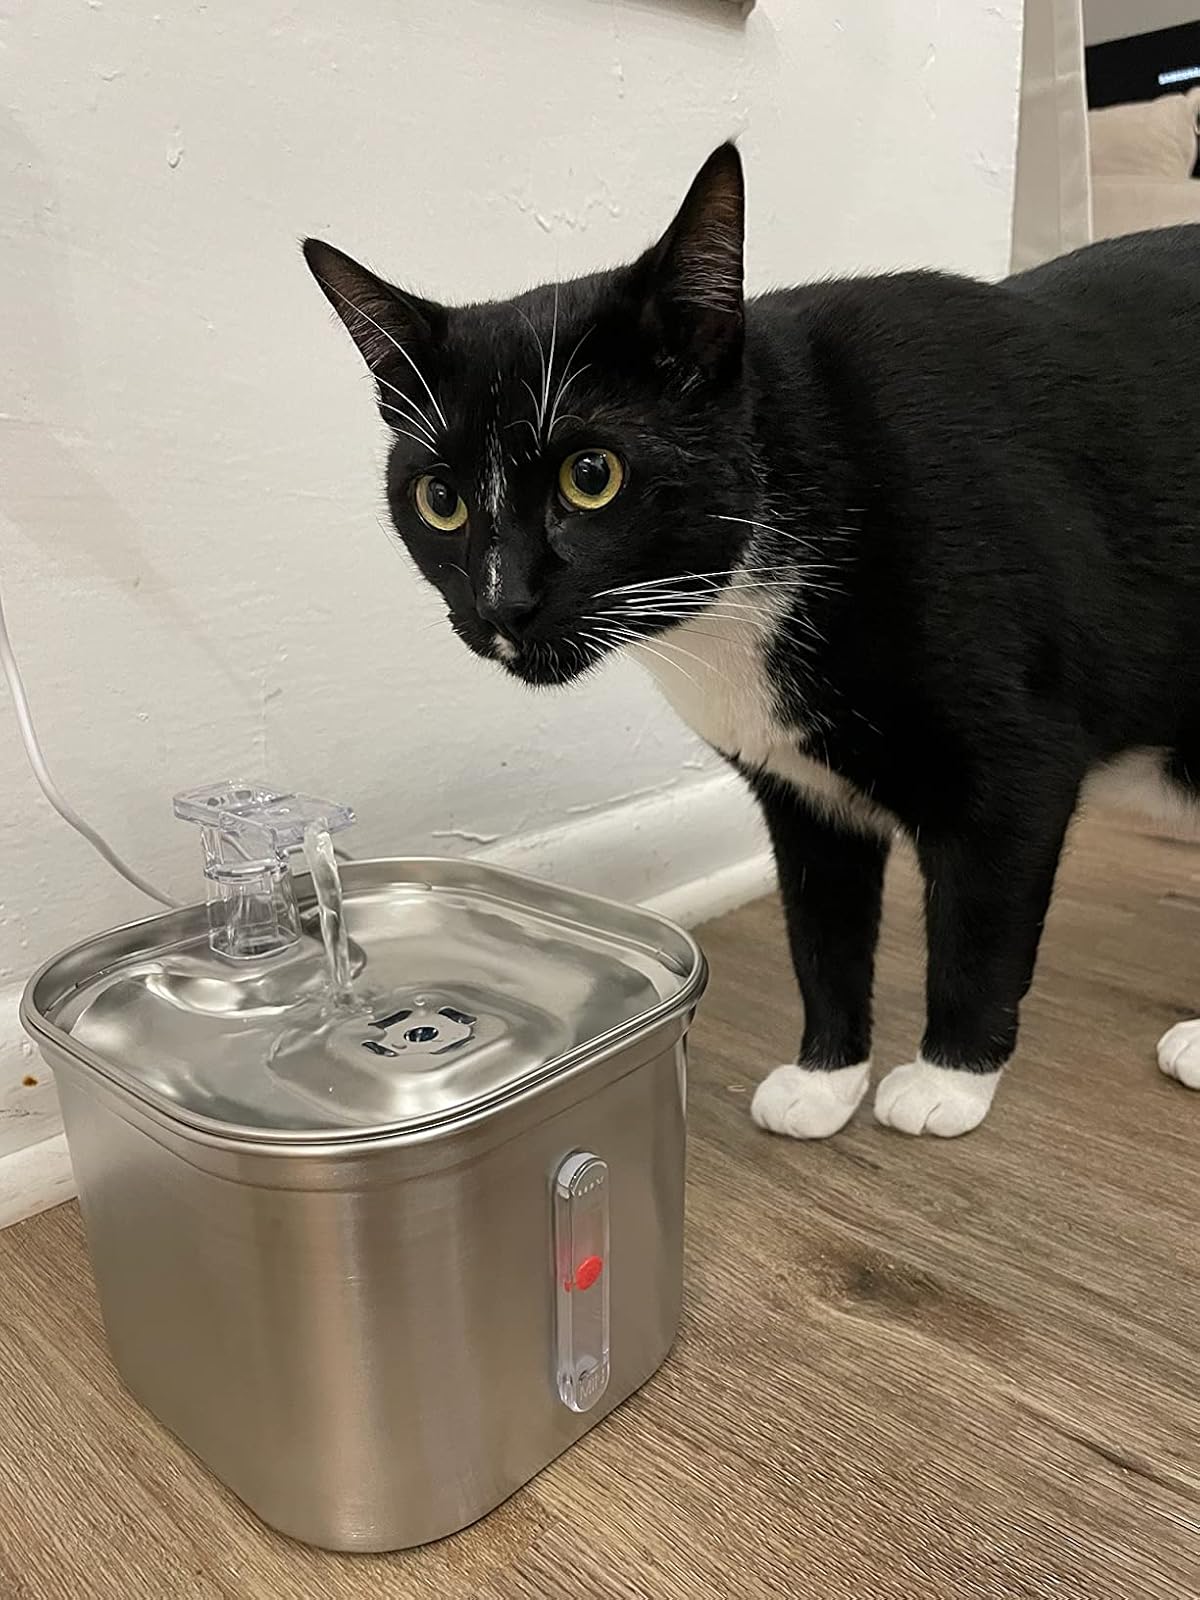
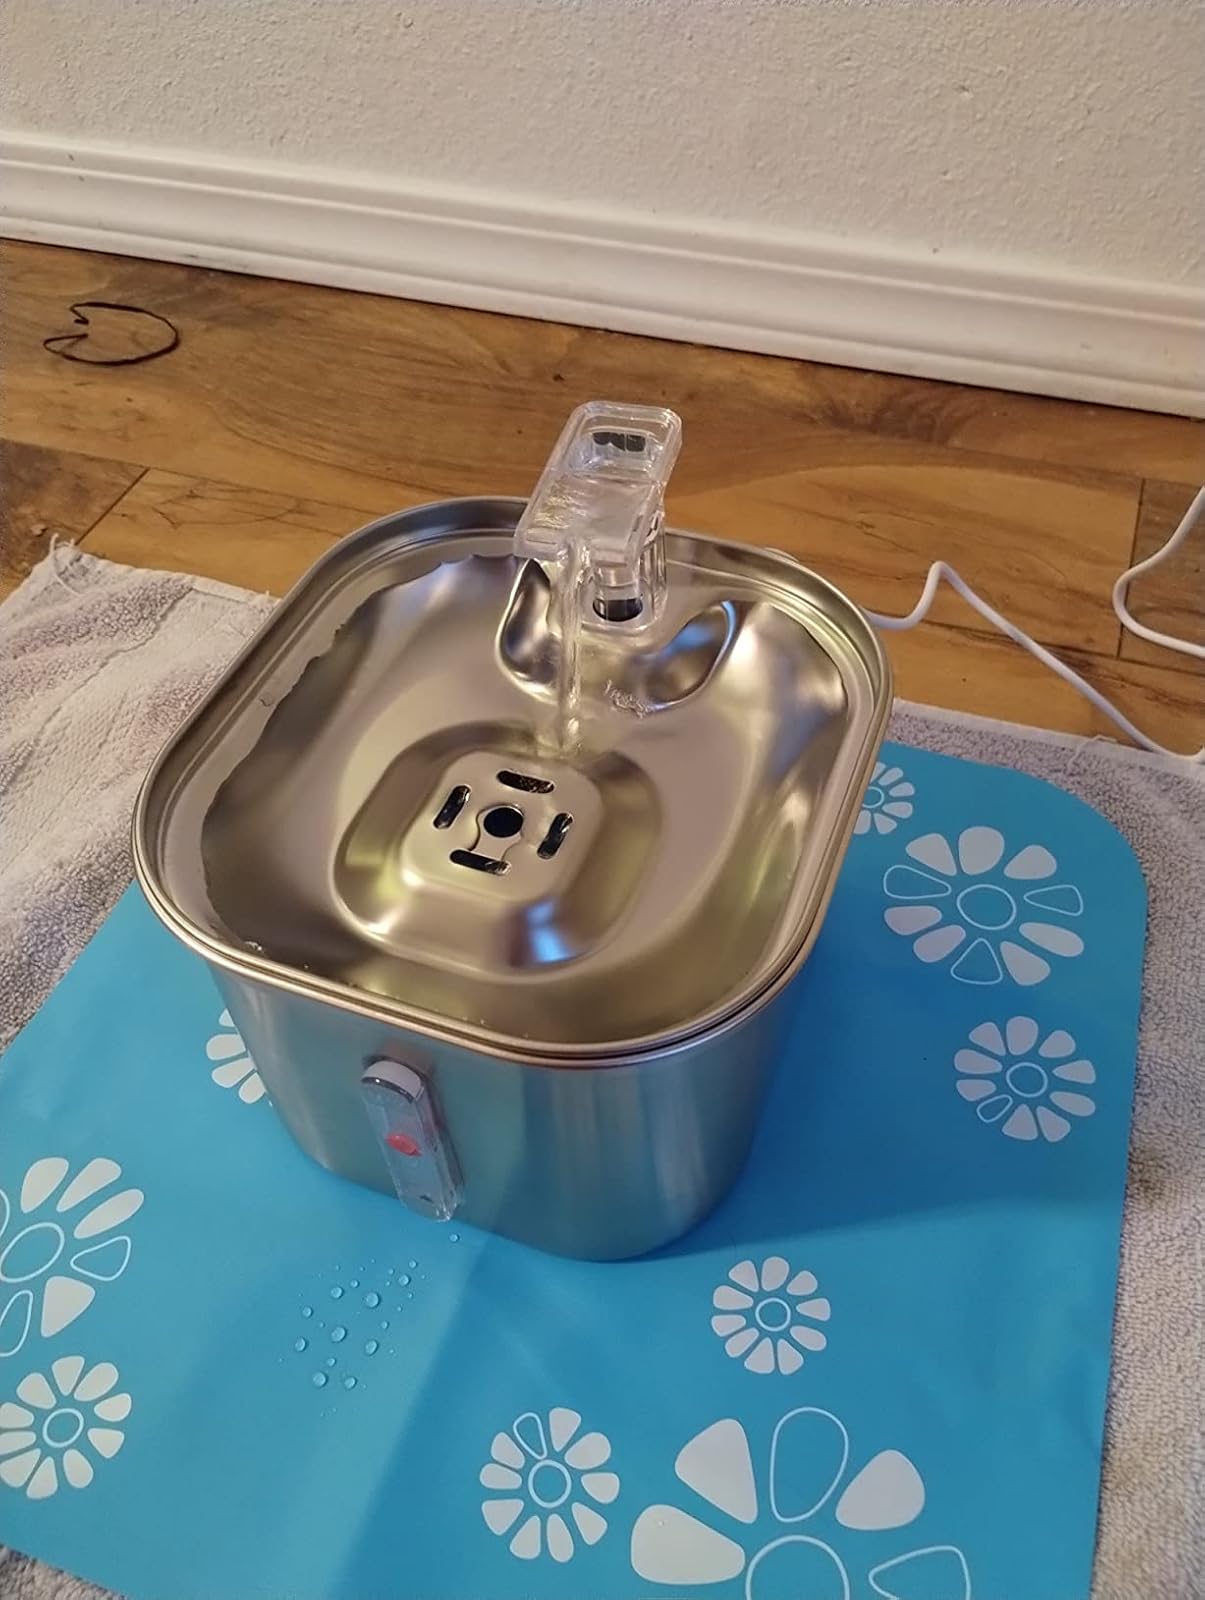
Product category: items_bowl
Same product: yes